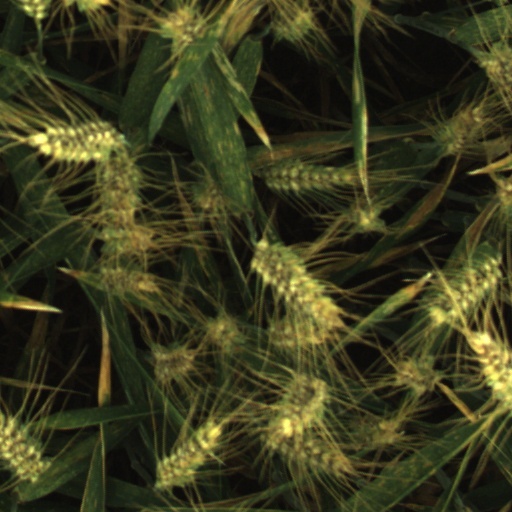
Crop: wheat